Caleb V. Haynes

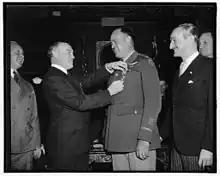
Haynes receiving the Distinguished Flying Cross in 1939

In May 1938 during Army maneuvers, bomber advocates wished to attempt an interception of a ship at sea, as far from land as the B-17's practical range would allow. The U.S. Navy refused to cooperate—instead, Reserve Lieutenant Harris Hull suggested intercepting an ocean liner. The War Department agreed, and arranged for coordination with the Italian ocean liner SS "Rex" which would be crossing the Atlantic. Lieutenant Colonel Ira C. Eaker, head of Air Corps public relations, contacted major news agencies for national publicity. Haynes flew one of the three B-17s specially prepared for the task. Aboard Haynes's aircraft were LeMay as navigator and the two theoretical war-maneuver adversaries: Major Vincent L. Meloy, another squadron commander acting as the attacking force's commander, and Olds as defending group commander. Positioned further back in the body of the bomber was one NBC radio announcer served by two broadcast engineers operating a powerful radio transmitter and a smaller transceiver tuned to the "Rex". On May 12 through poor weather, the morning position report from the "Rex" placed the ship at sea and the three B-17s took off in a driving rain.